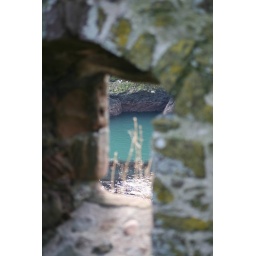
There's a hint of turquoise water through this small window in a ruined building.